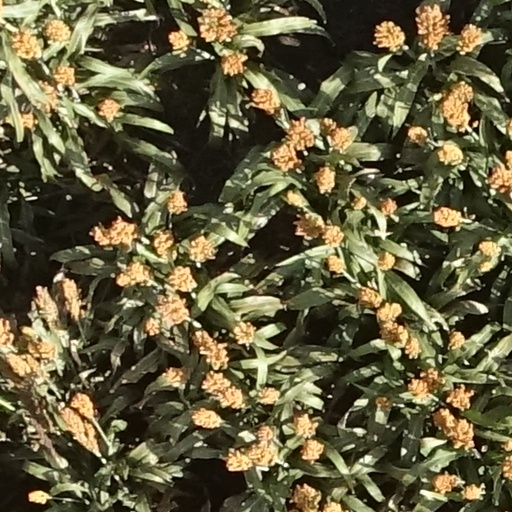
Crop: sorghum